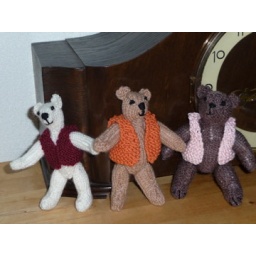
rock around the clock bears